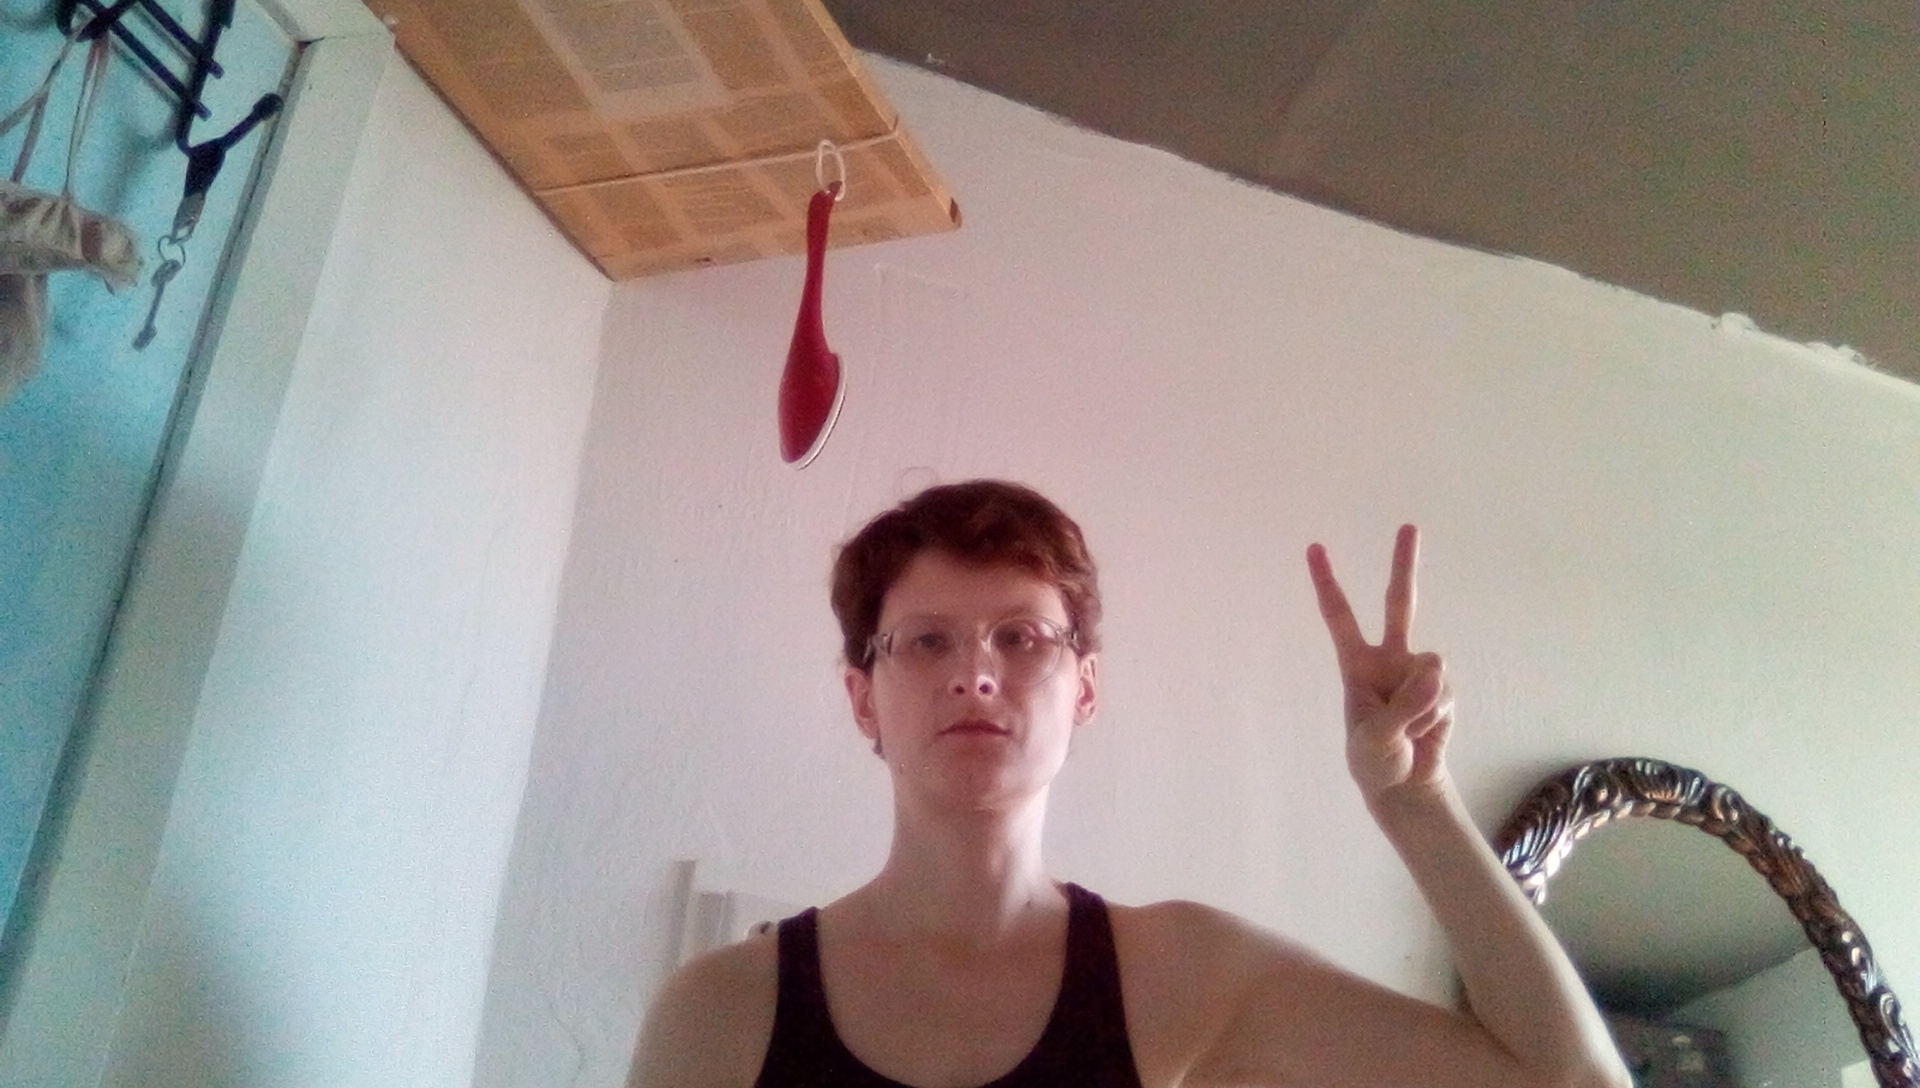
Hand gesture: peace